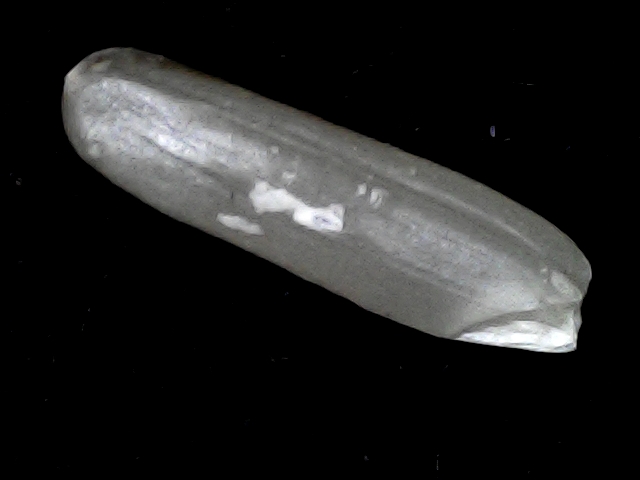
Rice variety: BD57